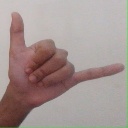
अक्षर: द